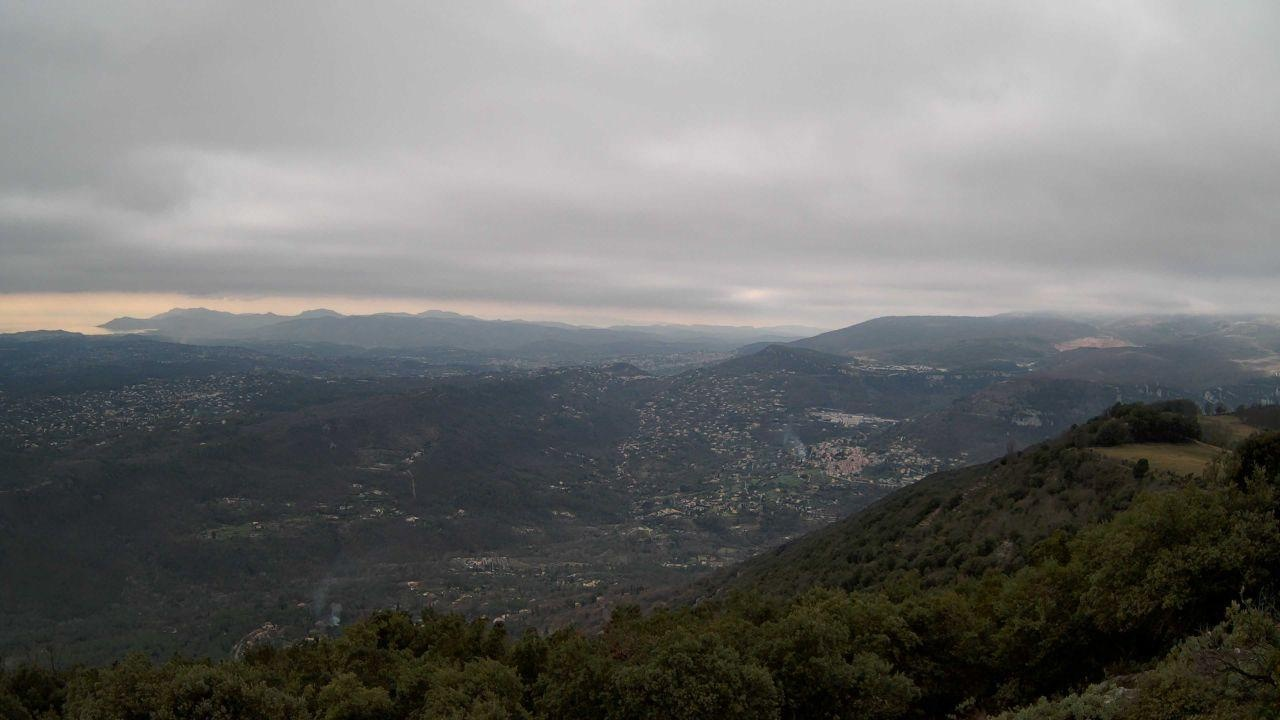
Fire: no
Smoke: yes